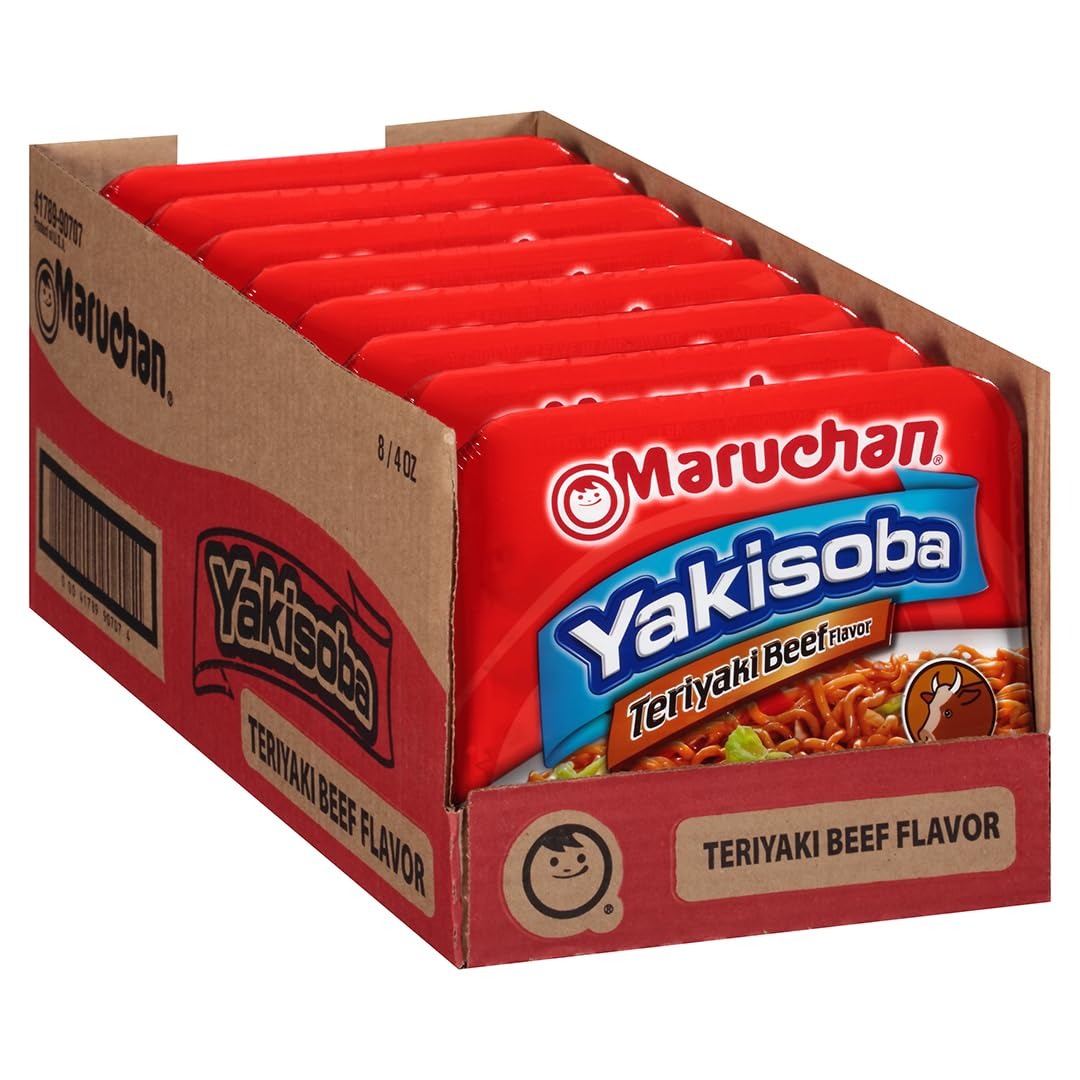
Item Name: Maruchan Yakisoba Teriyaki Beef, Japanese Instant Ramen Noodles, 4.04 Oz, 8 Count
Bullet Point 1: QUICK & EASY: Enjoy instant homestyle Japanese ramen noodles in minutes! Simply add water and microwave for 4 minutes for a delicious hot snack or savory meal. Cooking times may vary, so please refer to the full cooking instructions on the package for best results.
Bullet Point 2: FLAVORFUL INDULGENCE: Experience the irresistible taste of teriyaki in every bite. Indulge in the perfect balance of sweet and savory flavors with each hearty noodle!
Bullet Point 3: YAKISOBA YOUR WAY: Personalize your yakisoba noodles with your favorite veggies, proteins, or spices! Tailor your experience to suit your cravings and taste preferences.
Bullet Point 4: NO BROTH, NO PROBLEM: Beefy, meaty teriyaki flavor, with delectably chewy Yakisoba noodles and veggies — it all makes for a sweetly satisfying fill-up.
Bullet Point 5: SIZE: 8 pack of 4 oz units
Value: 32.0
Unit: Ounce

Price: 4.24